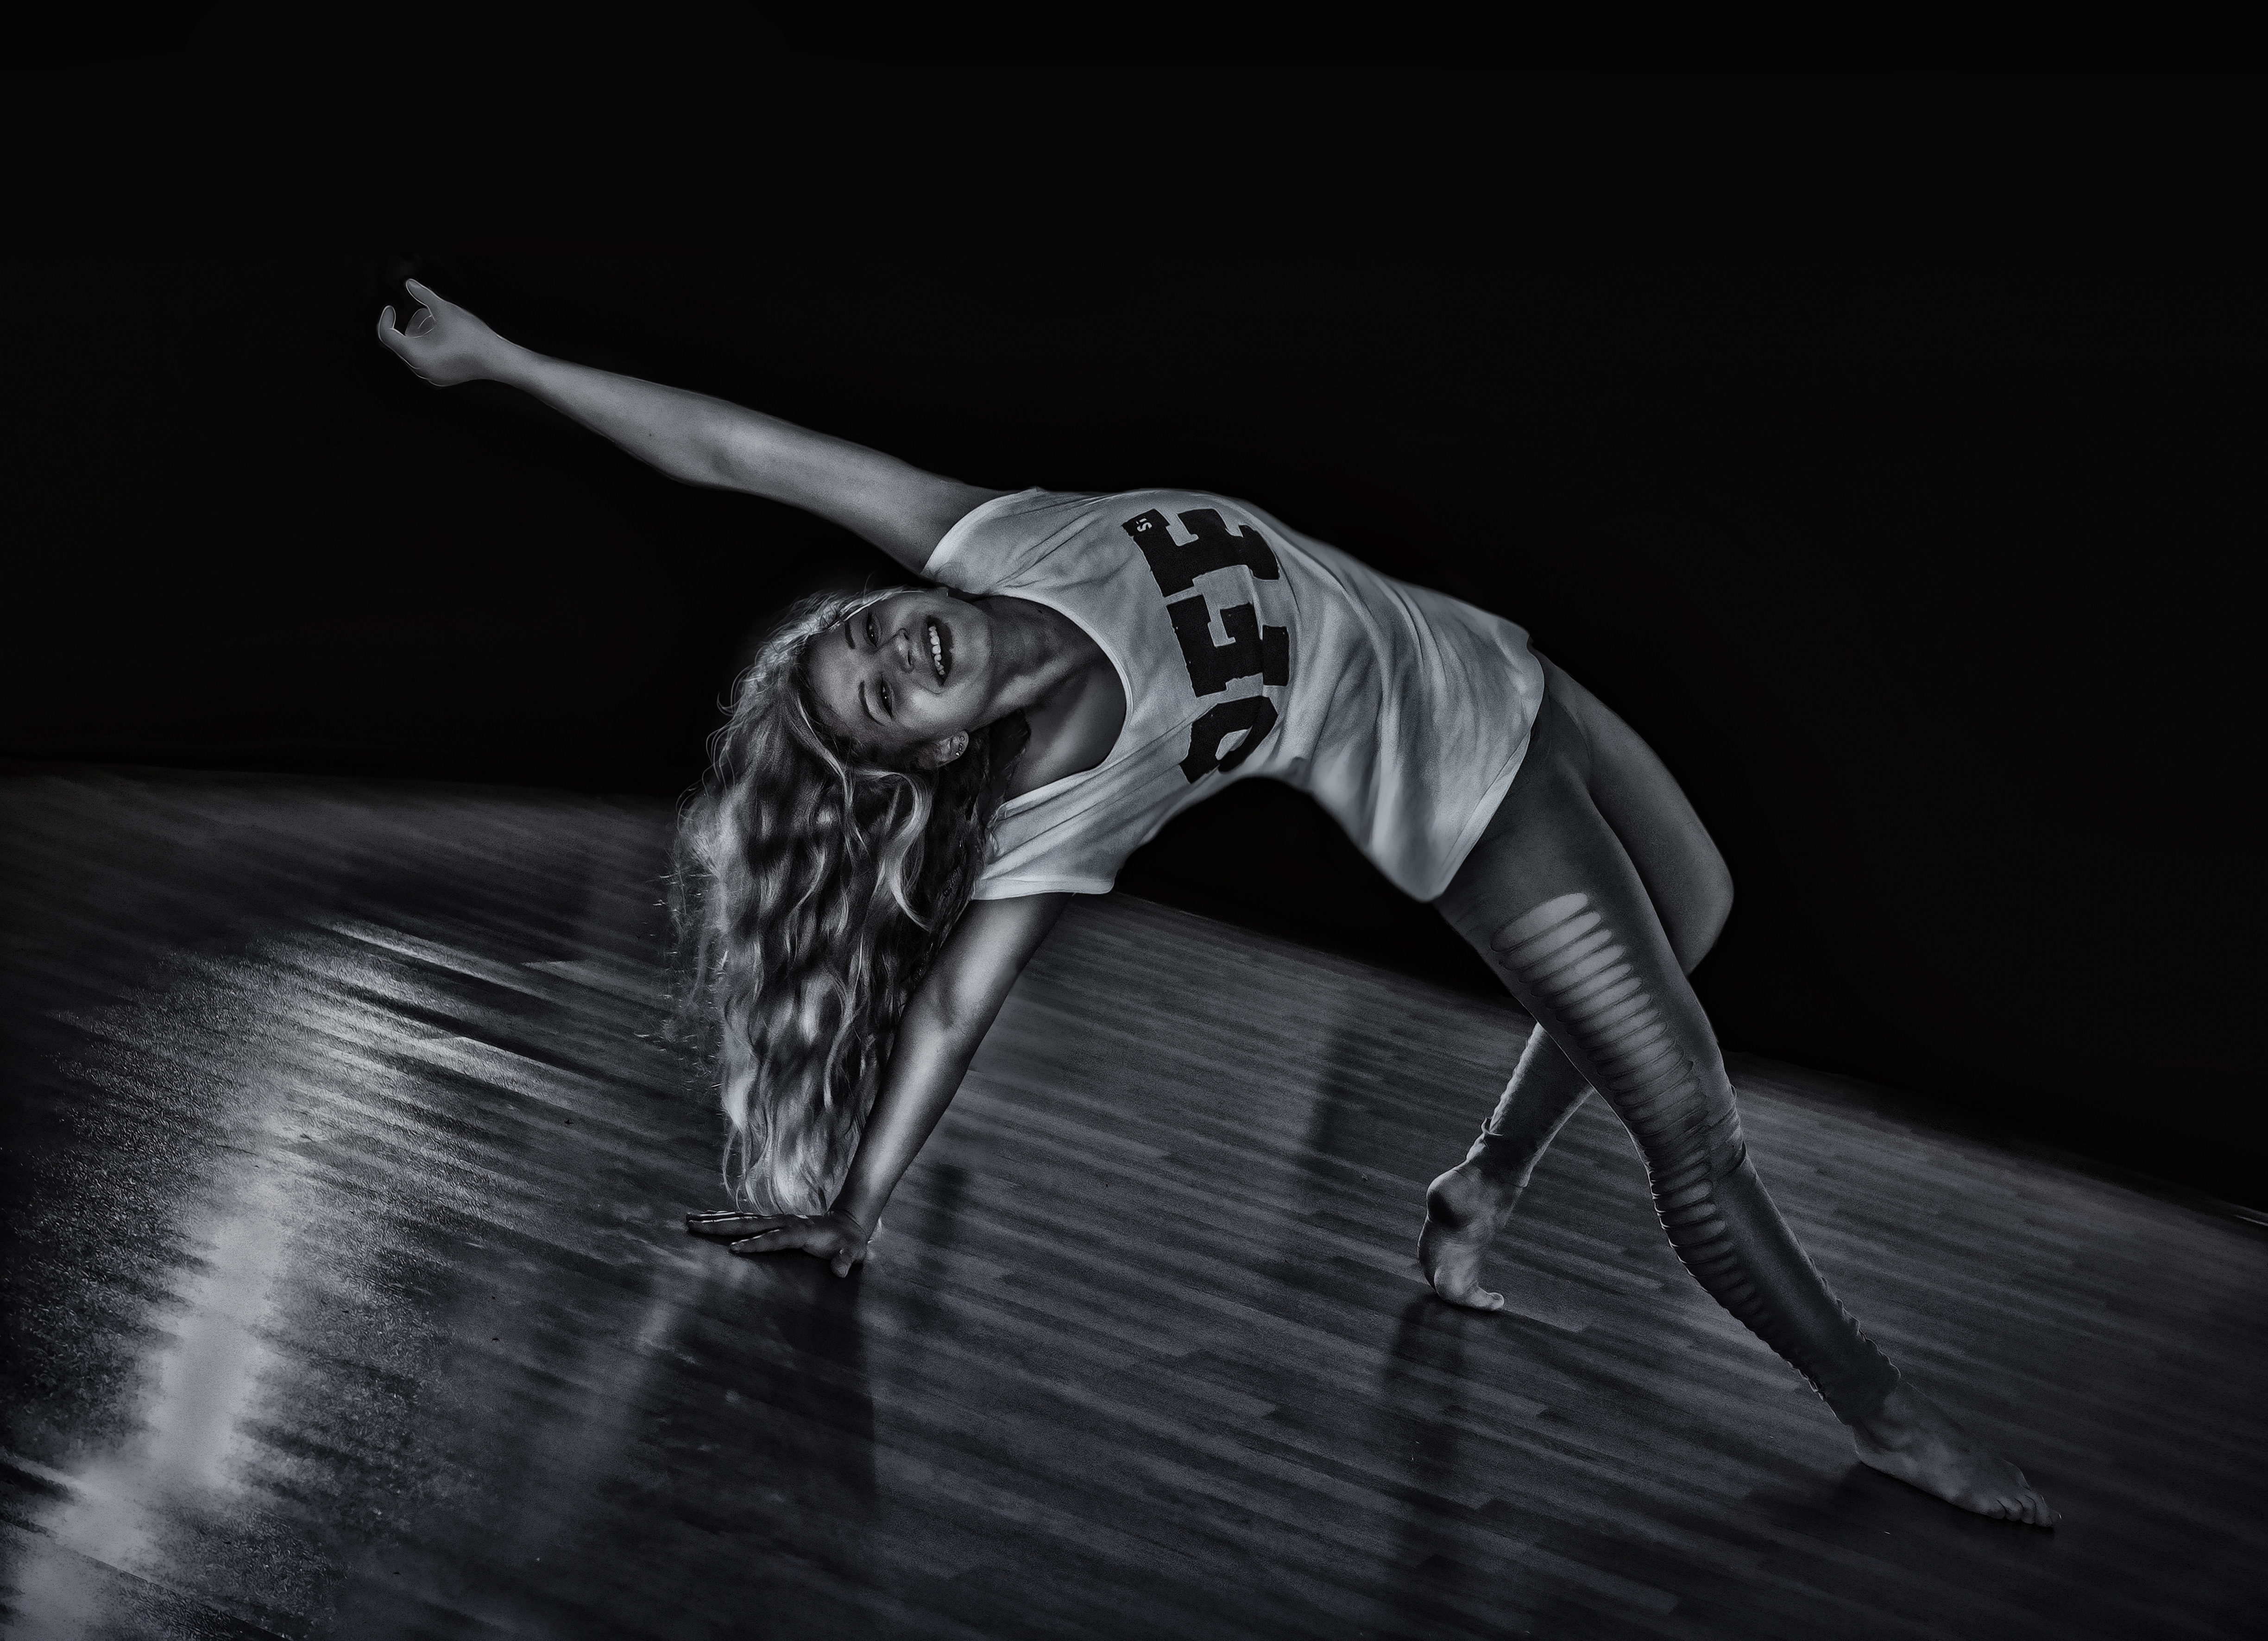
black and white, girl, woman, photography, dance, darkness, black, monochrome, smile, shirt, performance art, sports, parquet, entertainment, performing arts, choreography, monochrome photography, modern dance, concert dance